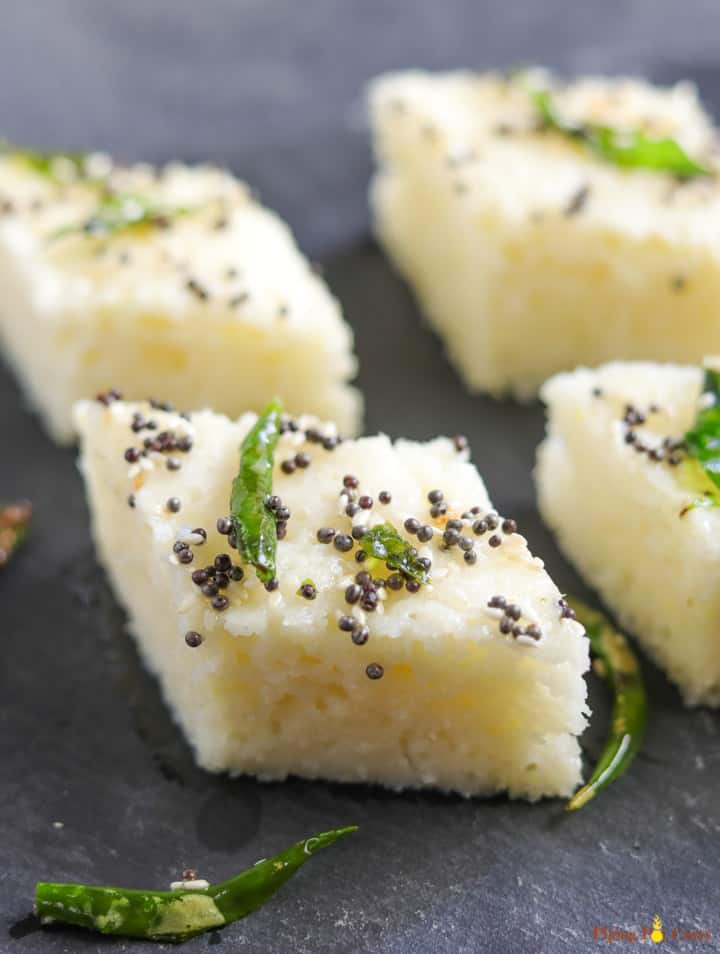
Dish: dhokla